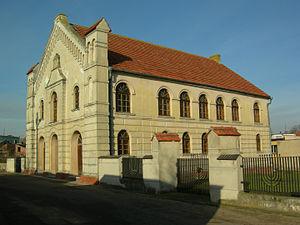
La synagogue de Buk en voïvodie de Grande Pologne
Une synagogue est un lieu de culte juif.